2019 Britcar Endurance Championship

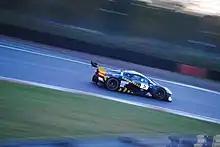
Will Powell driving the Brabham BT62 at Brands Hatch

The season also saw the entry and marked the racing debut of the Brabham BT62.